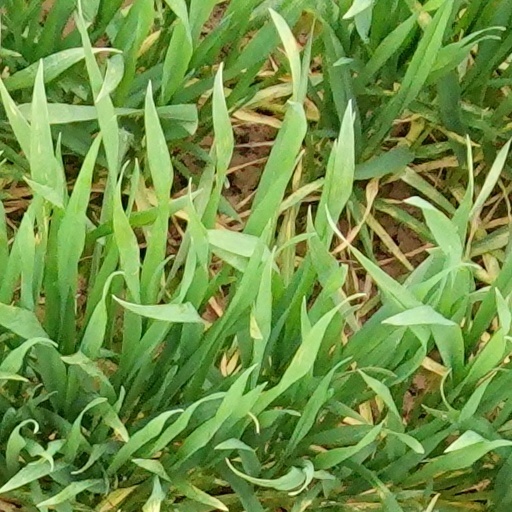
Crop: wheat